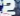
Number: 2